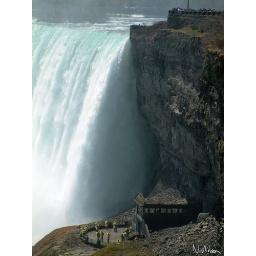
Niagara Falls. I thought the little people in their yellow plastic raincoats provided some good scale against the enormous falls.